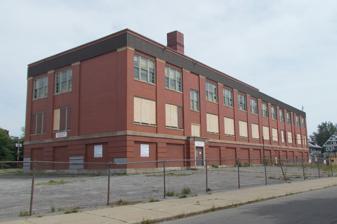
Building: Public School No. 63
Country: United States of America
Year built: 1917
United States historic place Public School No. 63 U.S. National Register of Historic Places Public School No. 63, July 2016 Show map of New York Show map of the United States Location 91 Lisbon Avenue, Buffalo, New York Coordinates 42°56′51″N 78°49′37″W / 42.94750°N 78.82694°W / 42.94750; -78.82694 Area 1.81 acres (0.73 ha) Built 1917 ( 1917 ) , 1925 Architect Howard L. Beck (1917); Associated Buffalo Architects (1925) Architectural style Classical Revival NRHP reference No. 16000587 Added to NRHP August 25, 2016 Public School No. 63 , also known as Campus North School, is a historic school building located in the Kensington-Bailey neighborhood of Buffalo , Erie County, New York . The original section was built in 1917, and is two stories above a ground floor, giving the appearance of a three-story red brick building with Classical Revival detailing. The original H-shaped plan consisted of classrooms located in the wings, with gymnasium , swimming pool and auditorium located centrally. Northeast and northwest corner additions were built in 1925. The building is an example of a typical standardized public school plan developed by city architect Howard L. Beck. The school has been redeveloped as an apartment building known as The Lofts at University Heights. It was listed on the National Register of Historic Places in 2016. References